Signe Relander

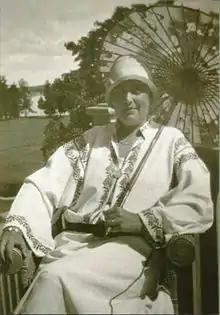
Signe Relander in Kultaranta, in 1928

Signe Relander ( Österman; 19 August 1886 – 31 May 1962) was the wife of Finland's second president, Lauri Kristian Relander, serving as the First Lady of Finland from 1925 until 1931.